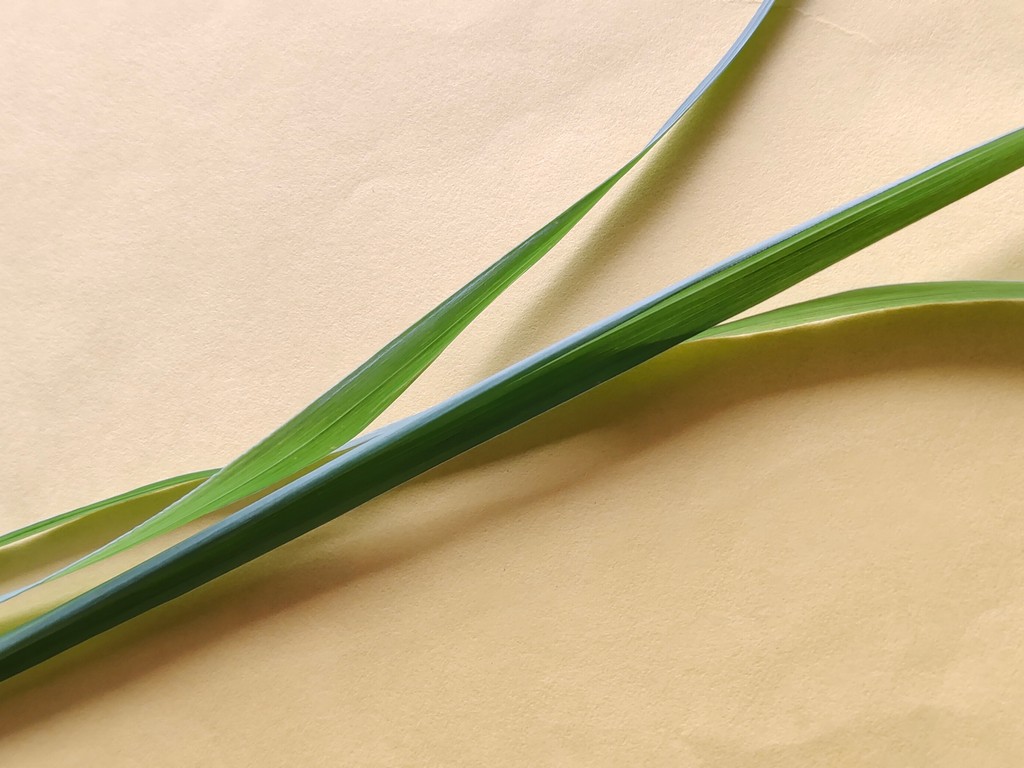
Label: Healthy